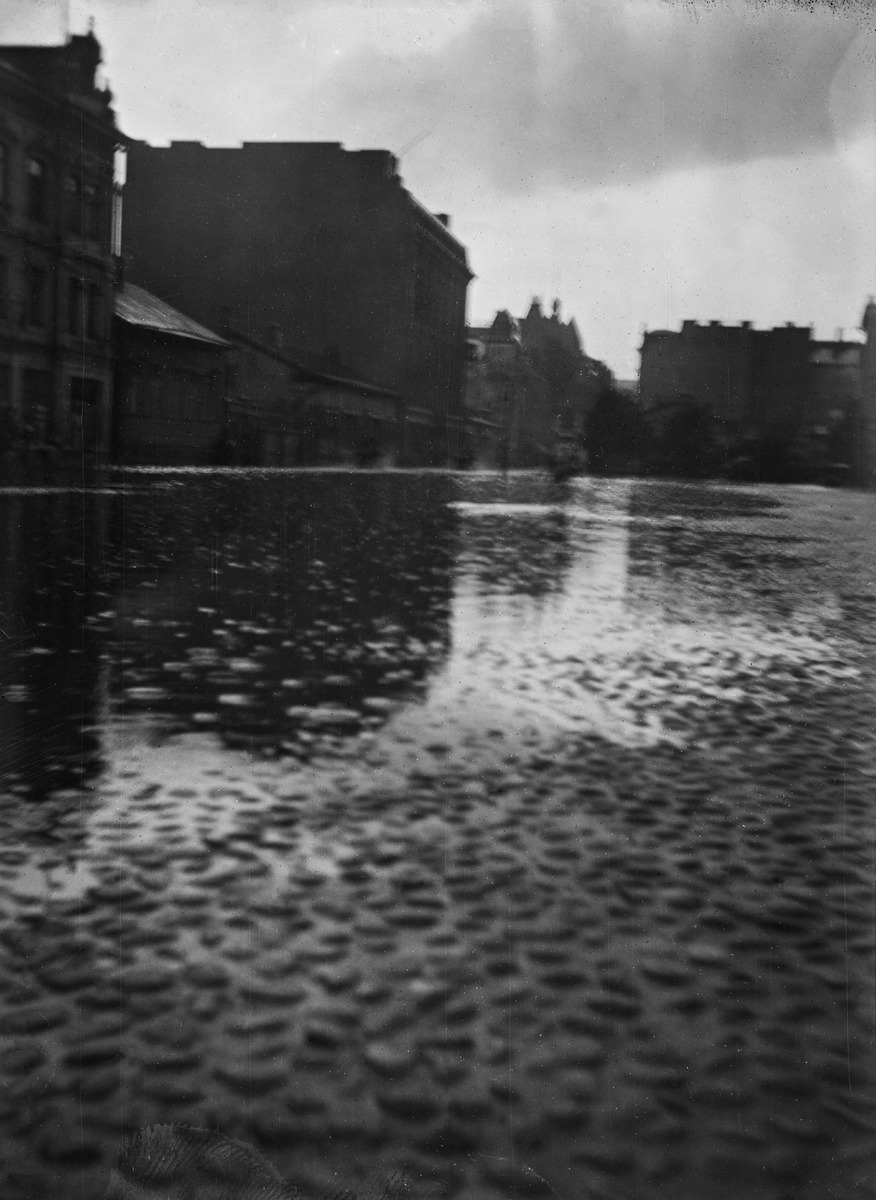
Tulva Mikonkadulla ja Rautatientorilla
sisällön kuvaus: Tulva Mikonkadulla ja Rautatientorilla. mustavalkoinen
Kuvaaja: Grönlund, Verner, valokuvaaja
Ajankohta: kuvausaika 1900 -luku alku
Paikka: Suomi, Uusimaa, Helsinki, Kluuvi Helsinki, Mikonkatu
Aiheet: tulvat, aukiot, torit, kadut, kerrostalot, puurakennukset, kiveys